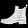
Label: Ankle boot